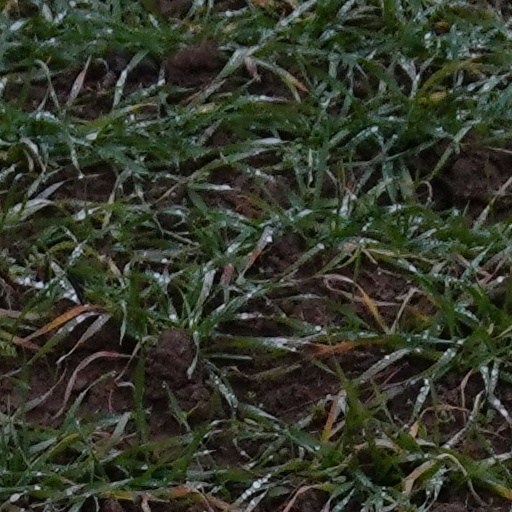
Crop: wheat